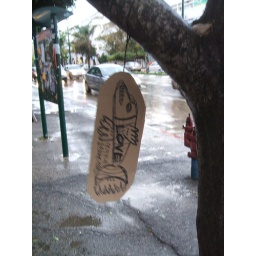
a stray fish left hanging on a tree in the cold. contact me for adoption information. GO FISH.